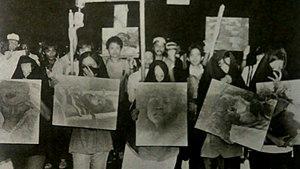
L'histoire des Philippines a commencé après l'arrivée des premières populations humaines par voie terrestre ou maritime, il y a au moins 30 000 ans. Ferdinand Magellan est le premier Européen à visiter l’archipel quand il débarque sur l’île de Homonhon, au sud-est de Samar, le 16 mars 1521. Avant l’arrivée de Magellan, plusieurs royaumes et sultanats existaient aux Philippines, tels que le royaume bouddhiste de Butuan, les royaumes de Tondo et Maysapan, florissants depuis le Xᵉ siècle, ou les sultanats musulmans de Sulu, Maynila, Maguindanao et Lanao. Ces divers royaumes atteignent une organisation politique et sociale complexe, et commercent avec la Chine, l’Inde, le Japon, la Thaïlande, le Viêt Nam et Java, mais aucun n’arrive à étendre son influence sur l’ensemble de l’archipel actuel des Philippines. Par ailleurs, des populations Barangays demeurent indépendantes dans l’archipel, et sont parfois alliées avec un ou plusieurs des grands royaumes avoisinants.